DaBaby

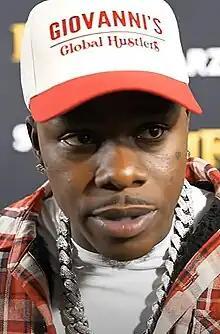
DaBaby in 2021

In January 2021, DaBaby released the single "Masterpiece" alongside a music video for the track directed by Gemini Visions. The track includes references to his relationship with DaniLeigh and to his past legal troubles. In February, DaBaby released a remix to SpotemGottem's single Beat Box, along with a music video. He released the June singles "Ball If I Want To", and "Red Light Green Light", and "Giving What It's Supposed To Give" in July.